Nico González (footballer, born 2002)

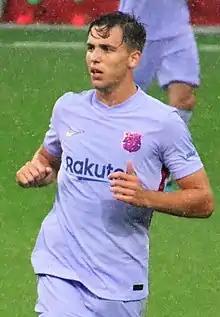
González playing for Barcelona in 2021

Nicolás González Iglesias (born 3 January 2002), sometimes known mononymously as Nico, is a Spanish professional footballer who plays as a midfielder for club Manchester City.